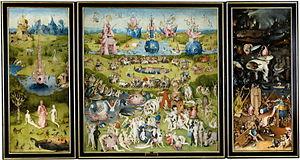
Jheronimus van Aken [ɦijeːˈroːnimʏs fɑn 'aːkə], dit Jérôme Bosch, ou Jheronimus Bosch [bɔs], né vers 1450 à Bois-le-Duc et mort en août 1516 dans la même ville, est un peintre néerlandais, du mouvement des primitifs flamands.
C'est sous le nom de Libre-Esprit que l'Inquisition désignera un courant de pensée qui depuis le XIIᵉ siècle se répand à travers l'Europe. « Libre-esprit » est une expression qui se réfère à la notion d'un esprit libéré du superflu au point de laisser la place tout entière à Dieu. Les adeptes furent souvent affublés du sobriquet de « turlupins ».
Le musée du Prado à Madrid est l'une des plus grandes et des plus importantes pinacothèques du monde. Il présente principalement des peintures européennes du XIVᵉ siècle au début du XIXᵉ siècle, collectionnées par les Habsbourg et les Bourbons.